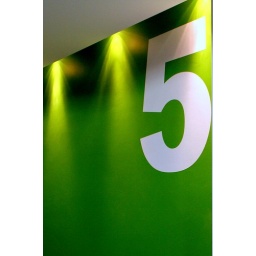
Hanover Corridor: white five in green 59.228.02